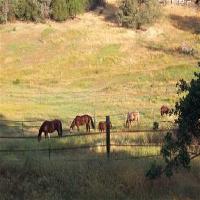
Weather: sun or clear